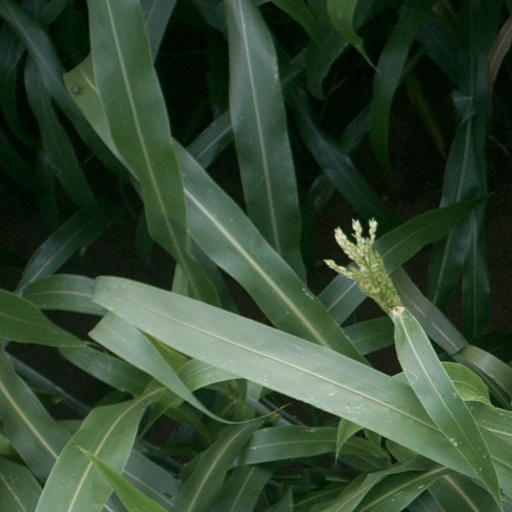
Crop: sorghum